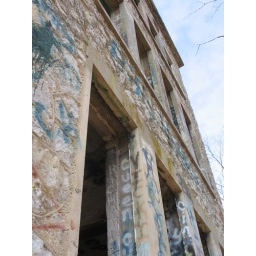
This tower is always above water on the 2nd and 3rd floors.